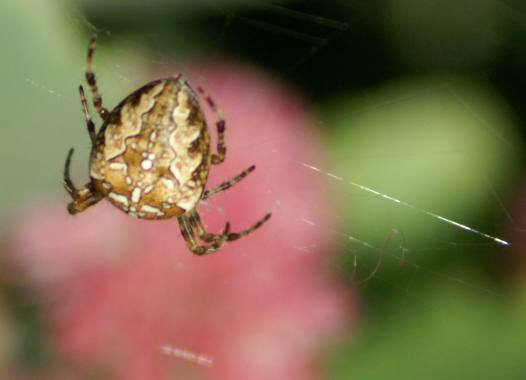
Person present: No